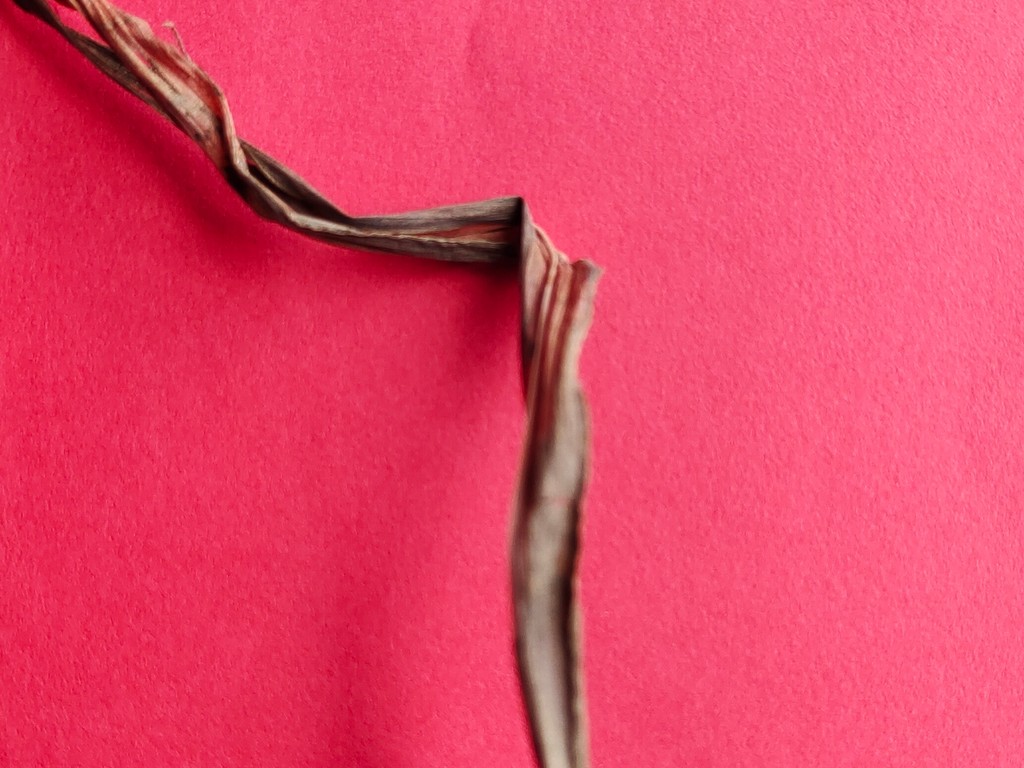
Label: Dried